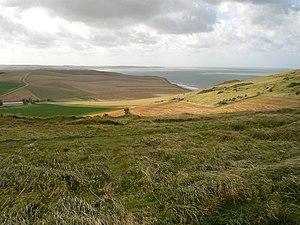
Paysage des terres et du plateau du Cap Blanc-Nez à Escalles dans le Pas-de-Calais, à 10km de la ville de Calais. Le Cap Blanc-Nez est la falaise la plus septentrionale de France. Au loin on distingue le Cap Gris-Nez.
Le vieux Boulogne est un fromage français de lait cru de vache, à pâte molle, fait dans le Pas-de-Calais, autour de Boulogne-sur-Mer.